Russian church architecture

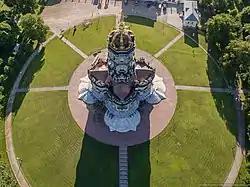
A Westernized "four-petal" church from the 1690s

Many have argued the architecture of the Orthodox churches is more important than the icons they hold. Icons themselves serve not only as holy objects but also as architectural components of the churches and cathedrals in which they belong. Russian scholar Evgeny Nikolayevich Trubetskoy describes the importance of church architecture within and around the Orthodox icons. He writes that "the church and its icons form an indivisible whole" and that "every icon has its own special internal architecture" which, though important in and of itself, is ultimately subordinated to the architecture of the church in which the icon resides. The placement of icons within the church is not merely intended to display the divine. Rather, icons are a part of the church itself. They not only channel the divine in and of themselves, but they also play a part in the creation of the entire aesthetic experience of Russian Orthodox worship. Florensky argues iconographic paintings are solely intended for use within churches, and that their purpose is skewed when seen under any other circumstances. Icons, and the sense of divinity that they invoke through their visual beauty, are a part of the architectural structure of Russian Orthodox churches.